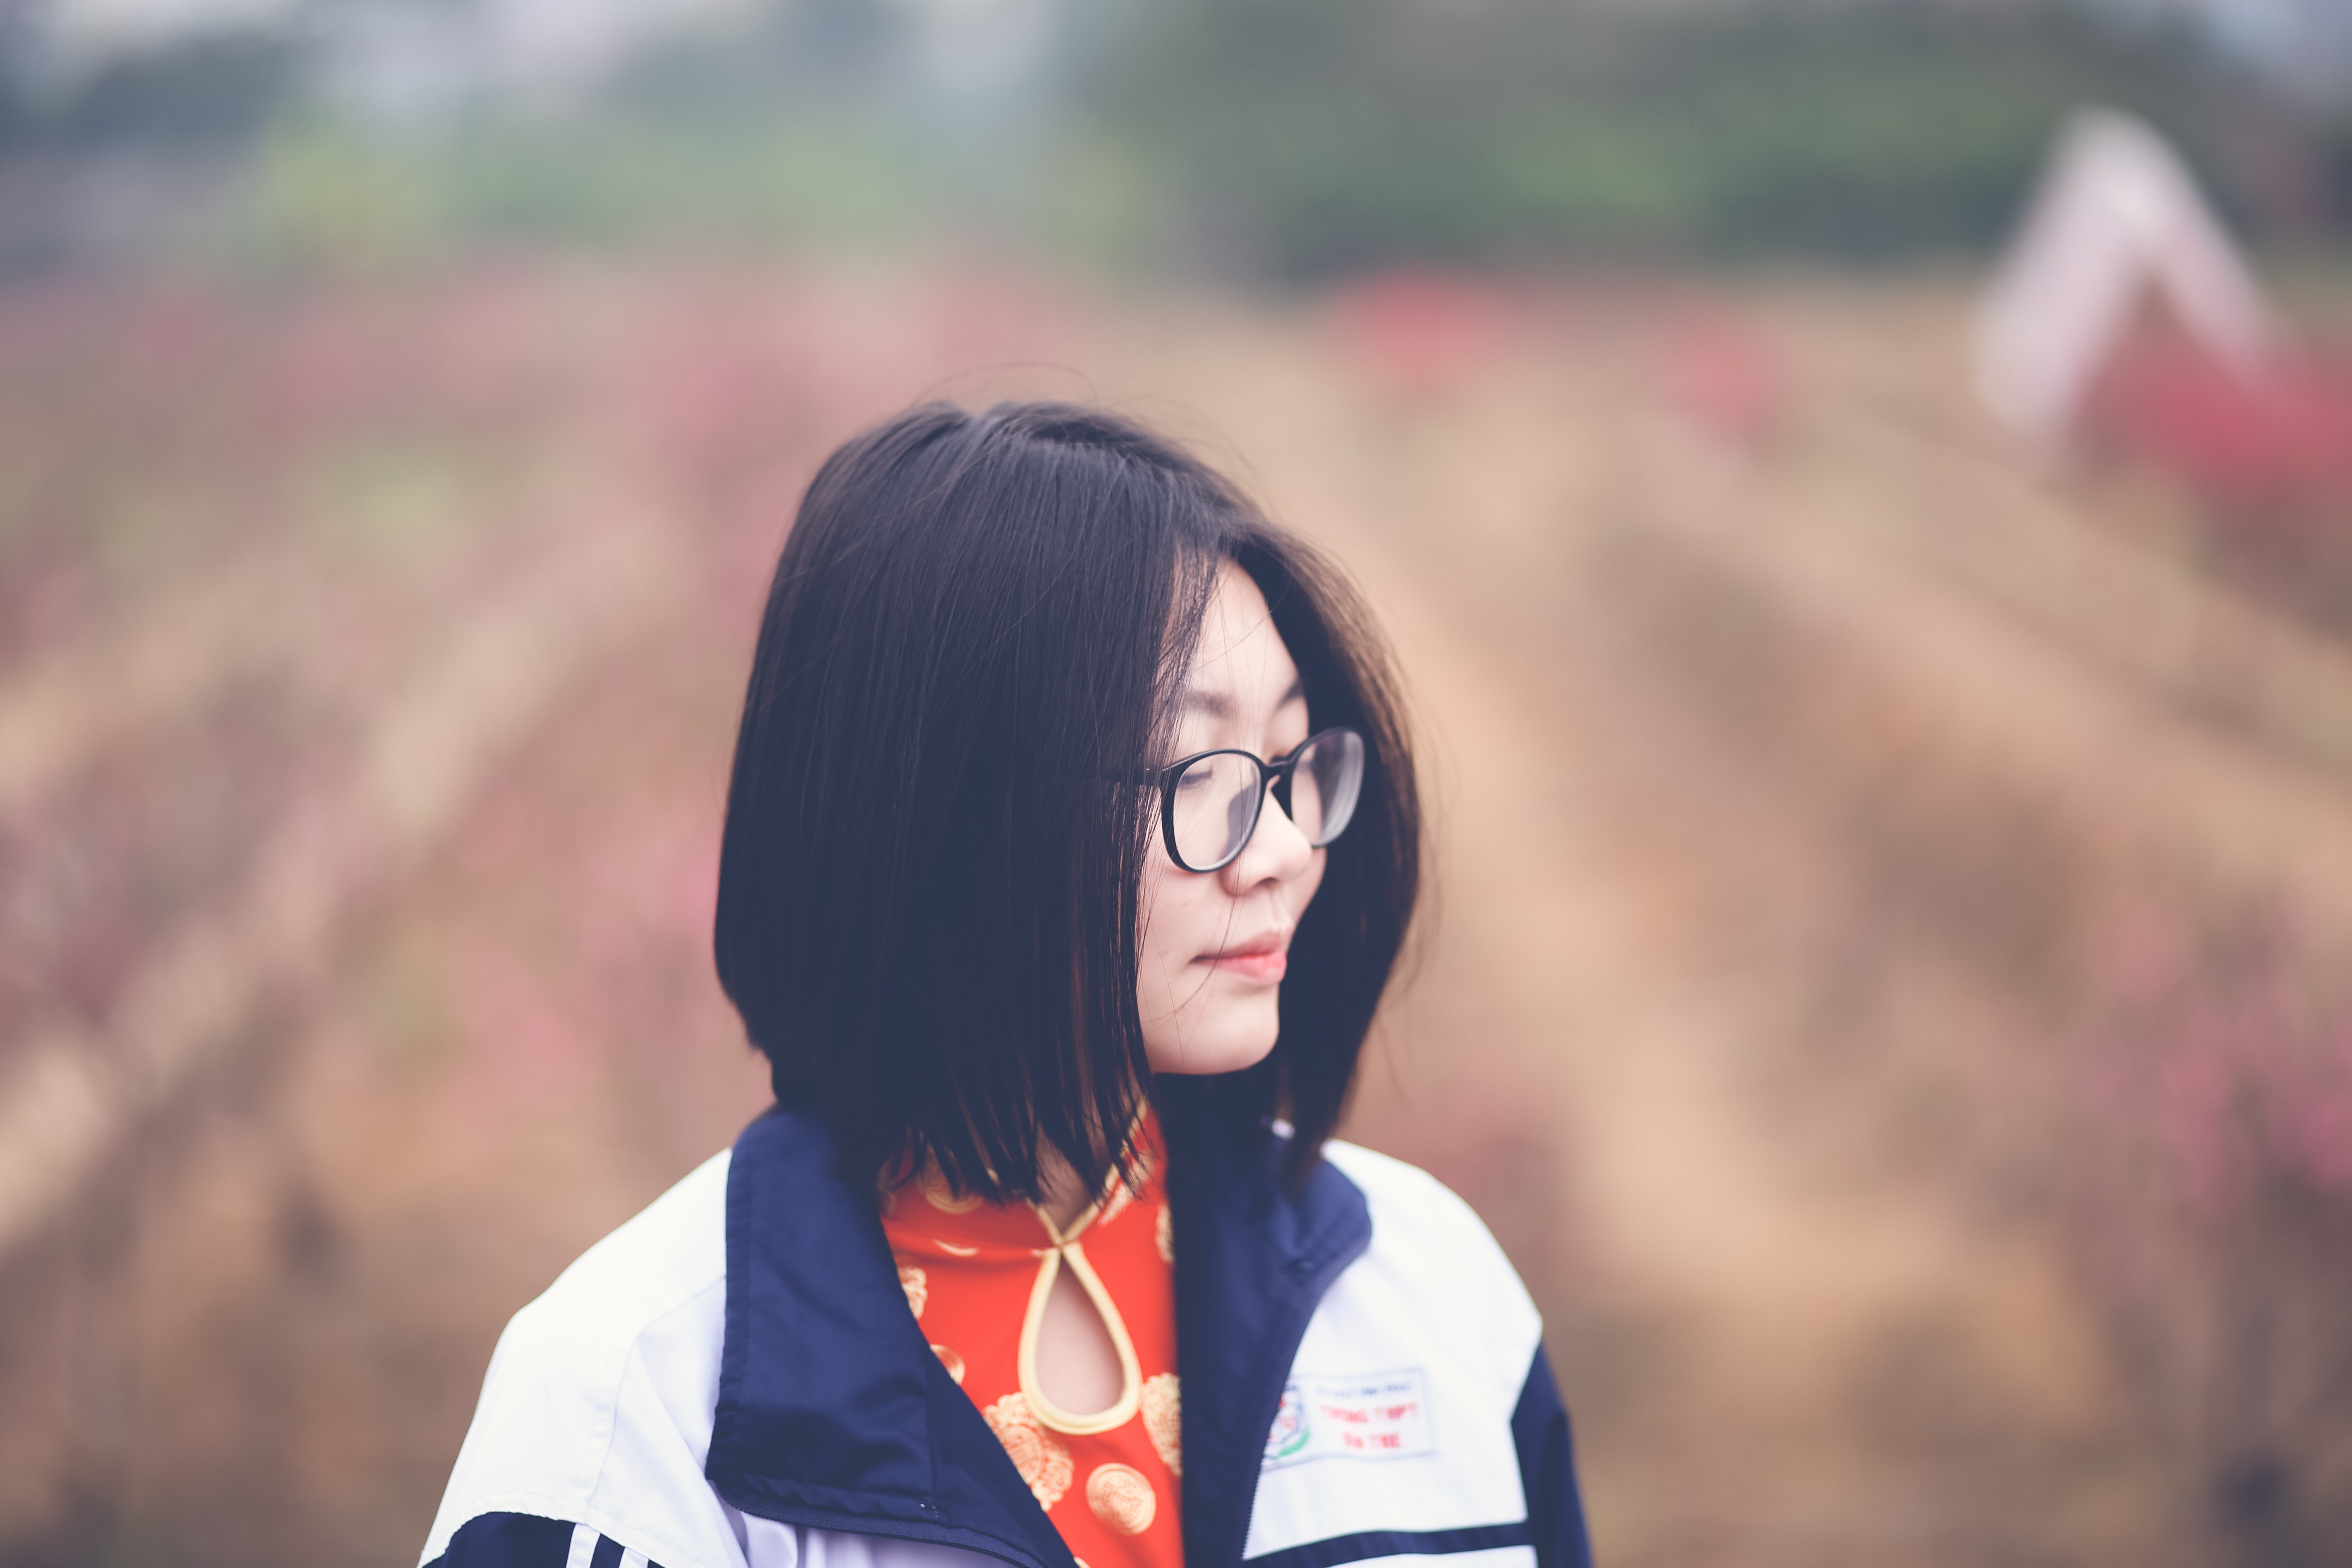
hair, eyewear, beauty, glasses, eye, lip, photography, fun, smile, grass, black hair, sunglasses, recreation, plant, happy, vision care